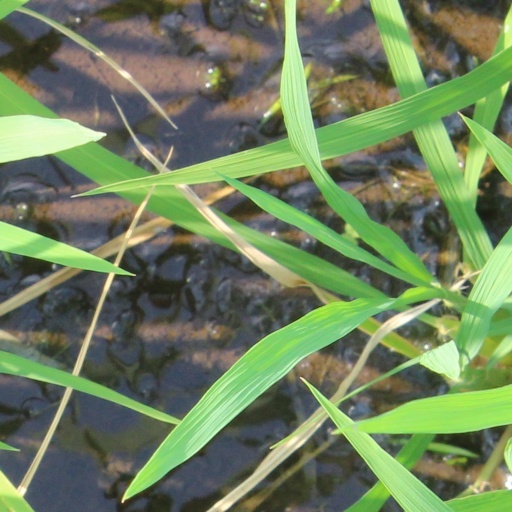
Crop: rice